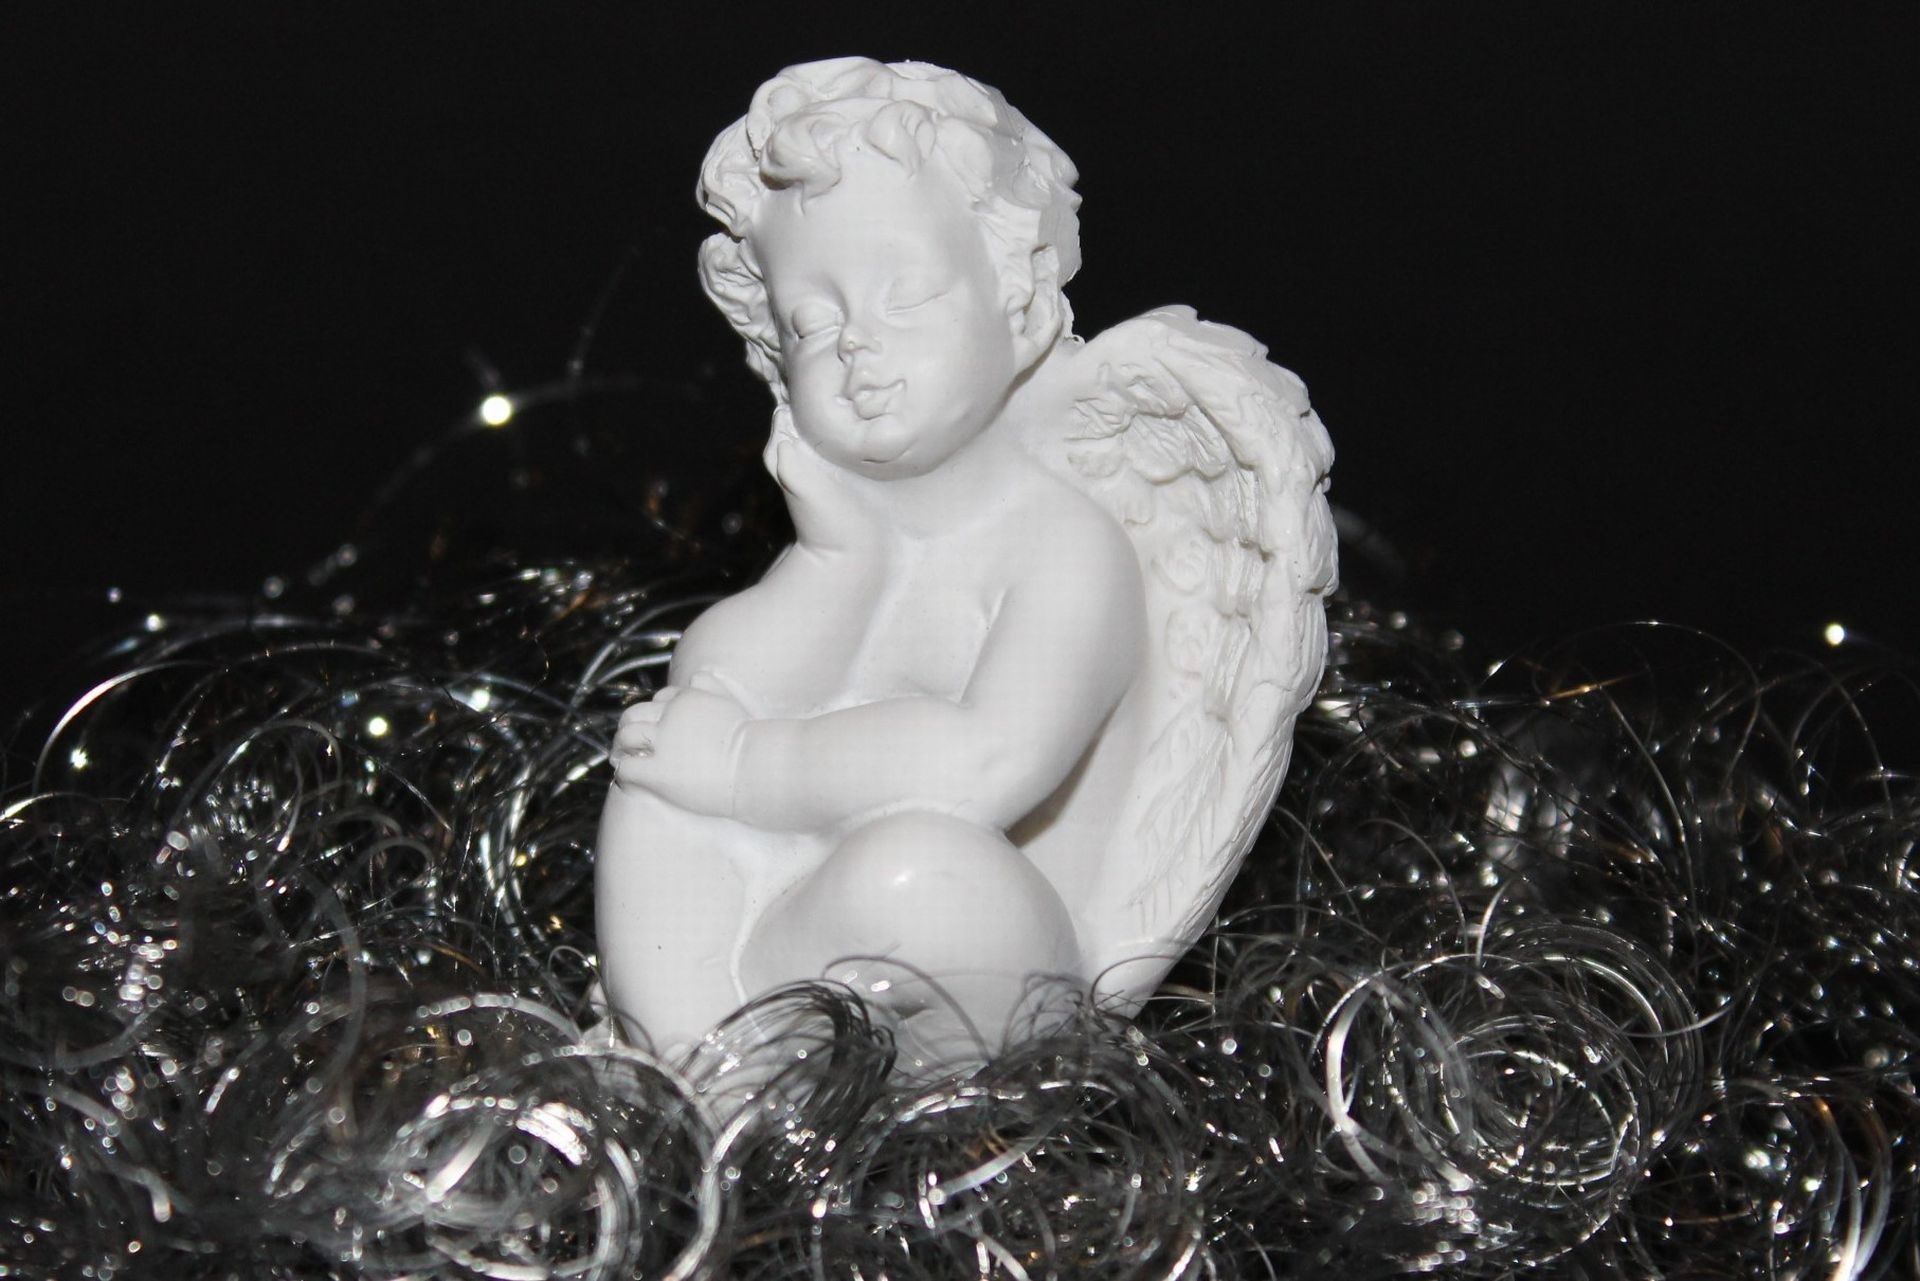
white, monument, statue, sleeping, sculpture, angel, art, figure, dreaming, stone figure, dreamy angel